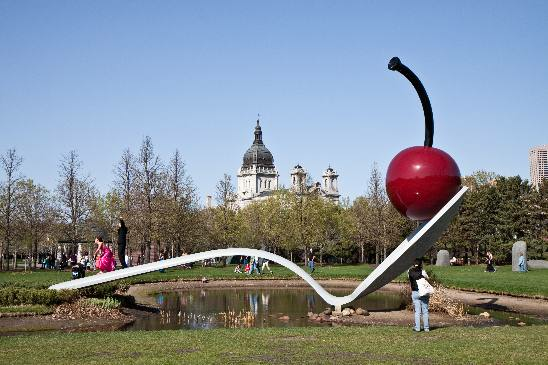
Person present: No